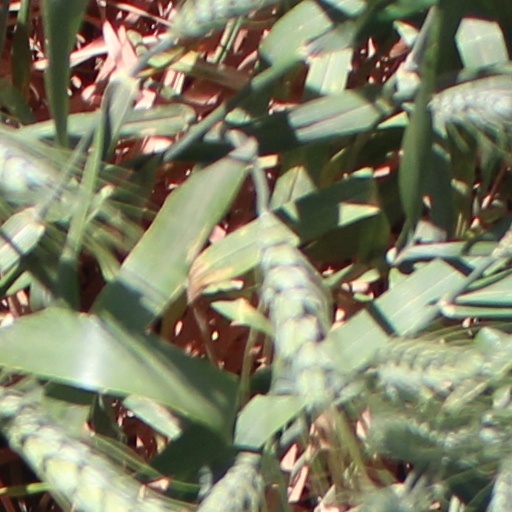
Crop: wheat